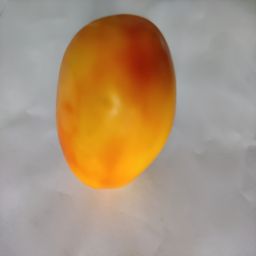
Crop: Tomato
Quality: Ripe